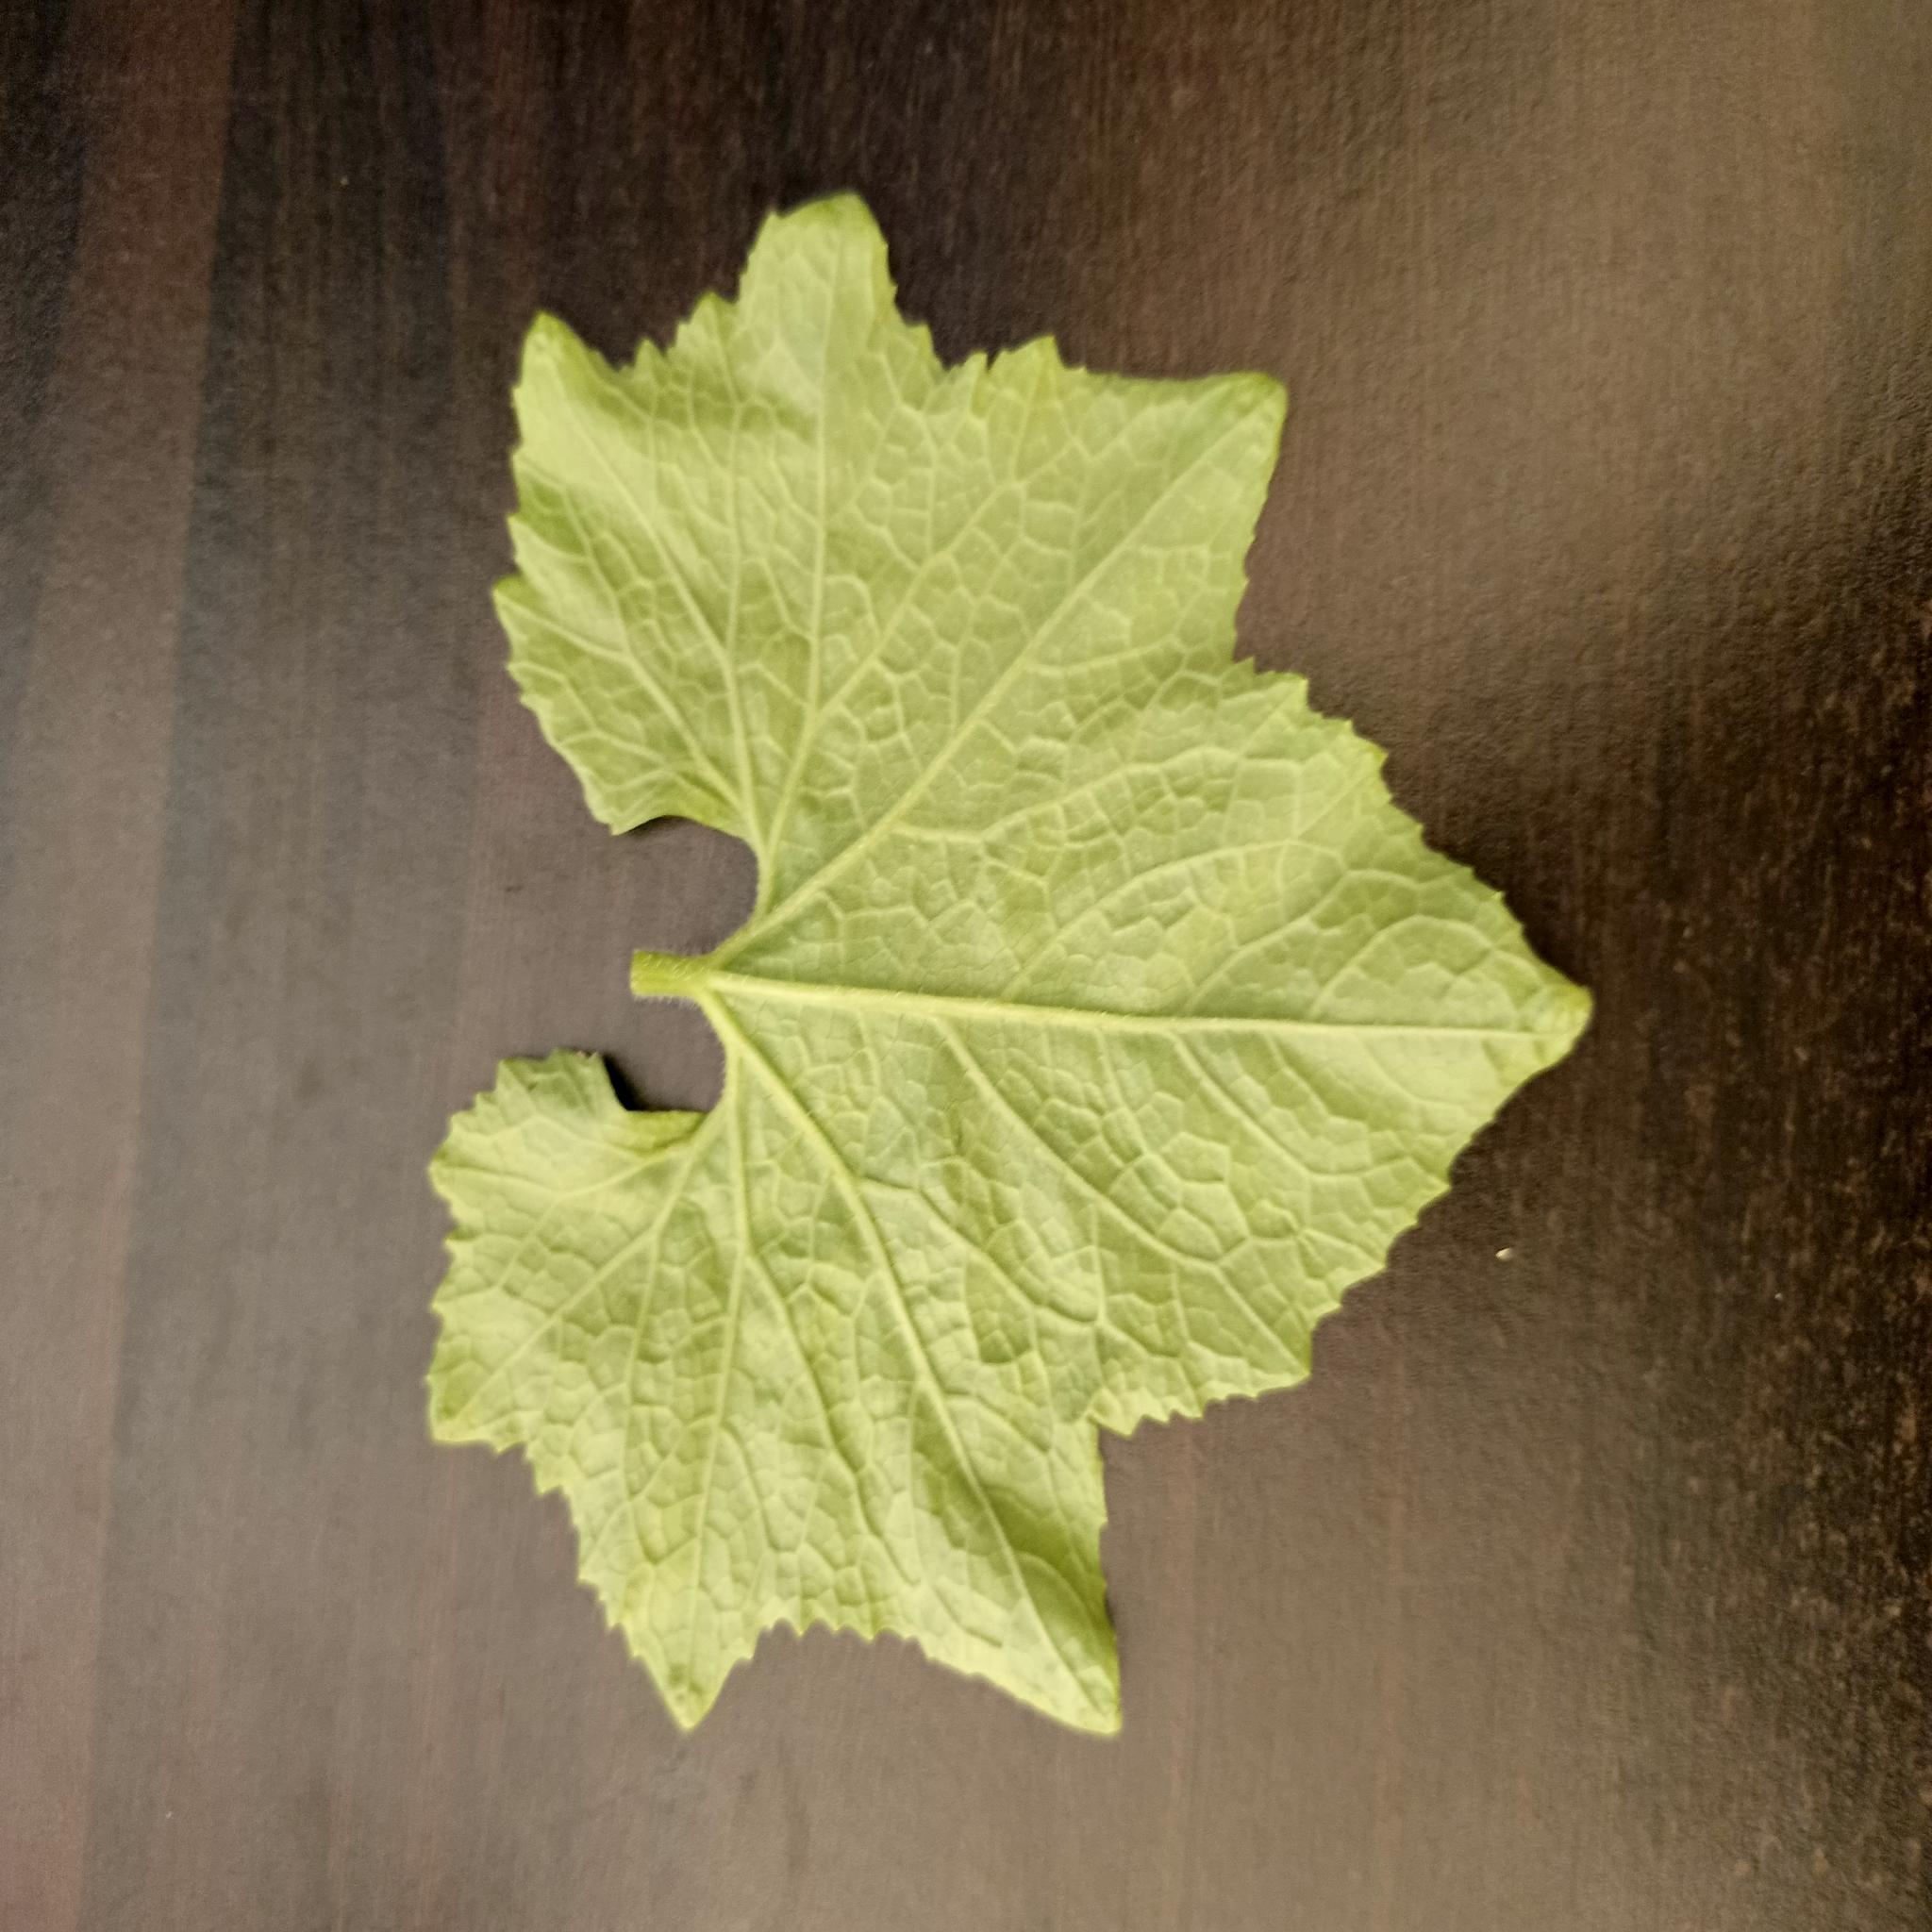
Label: Healthy